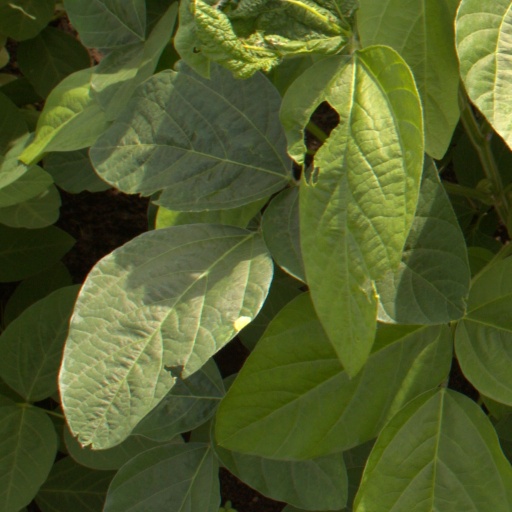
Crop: soybean